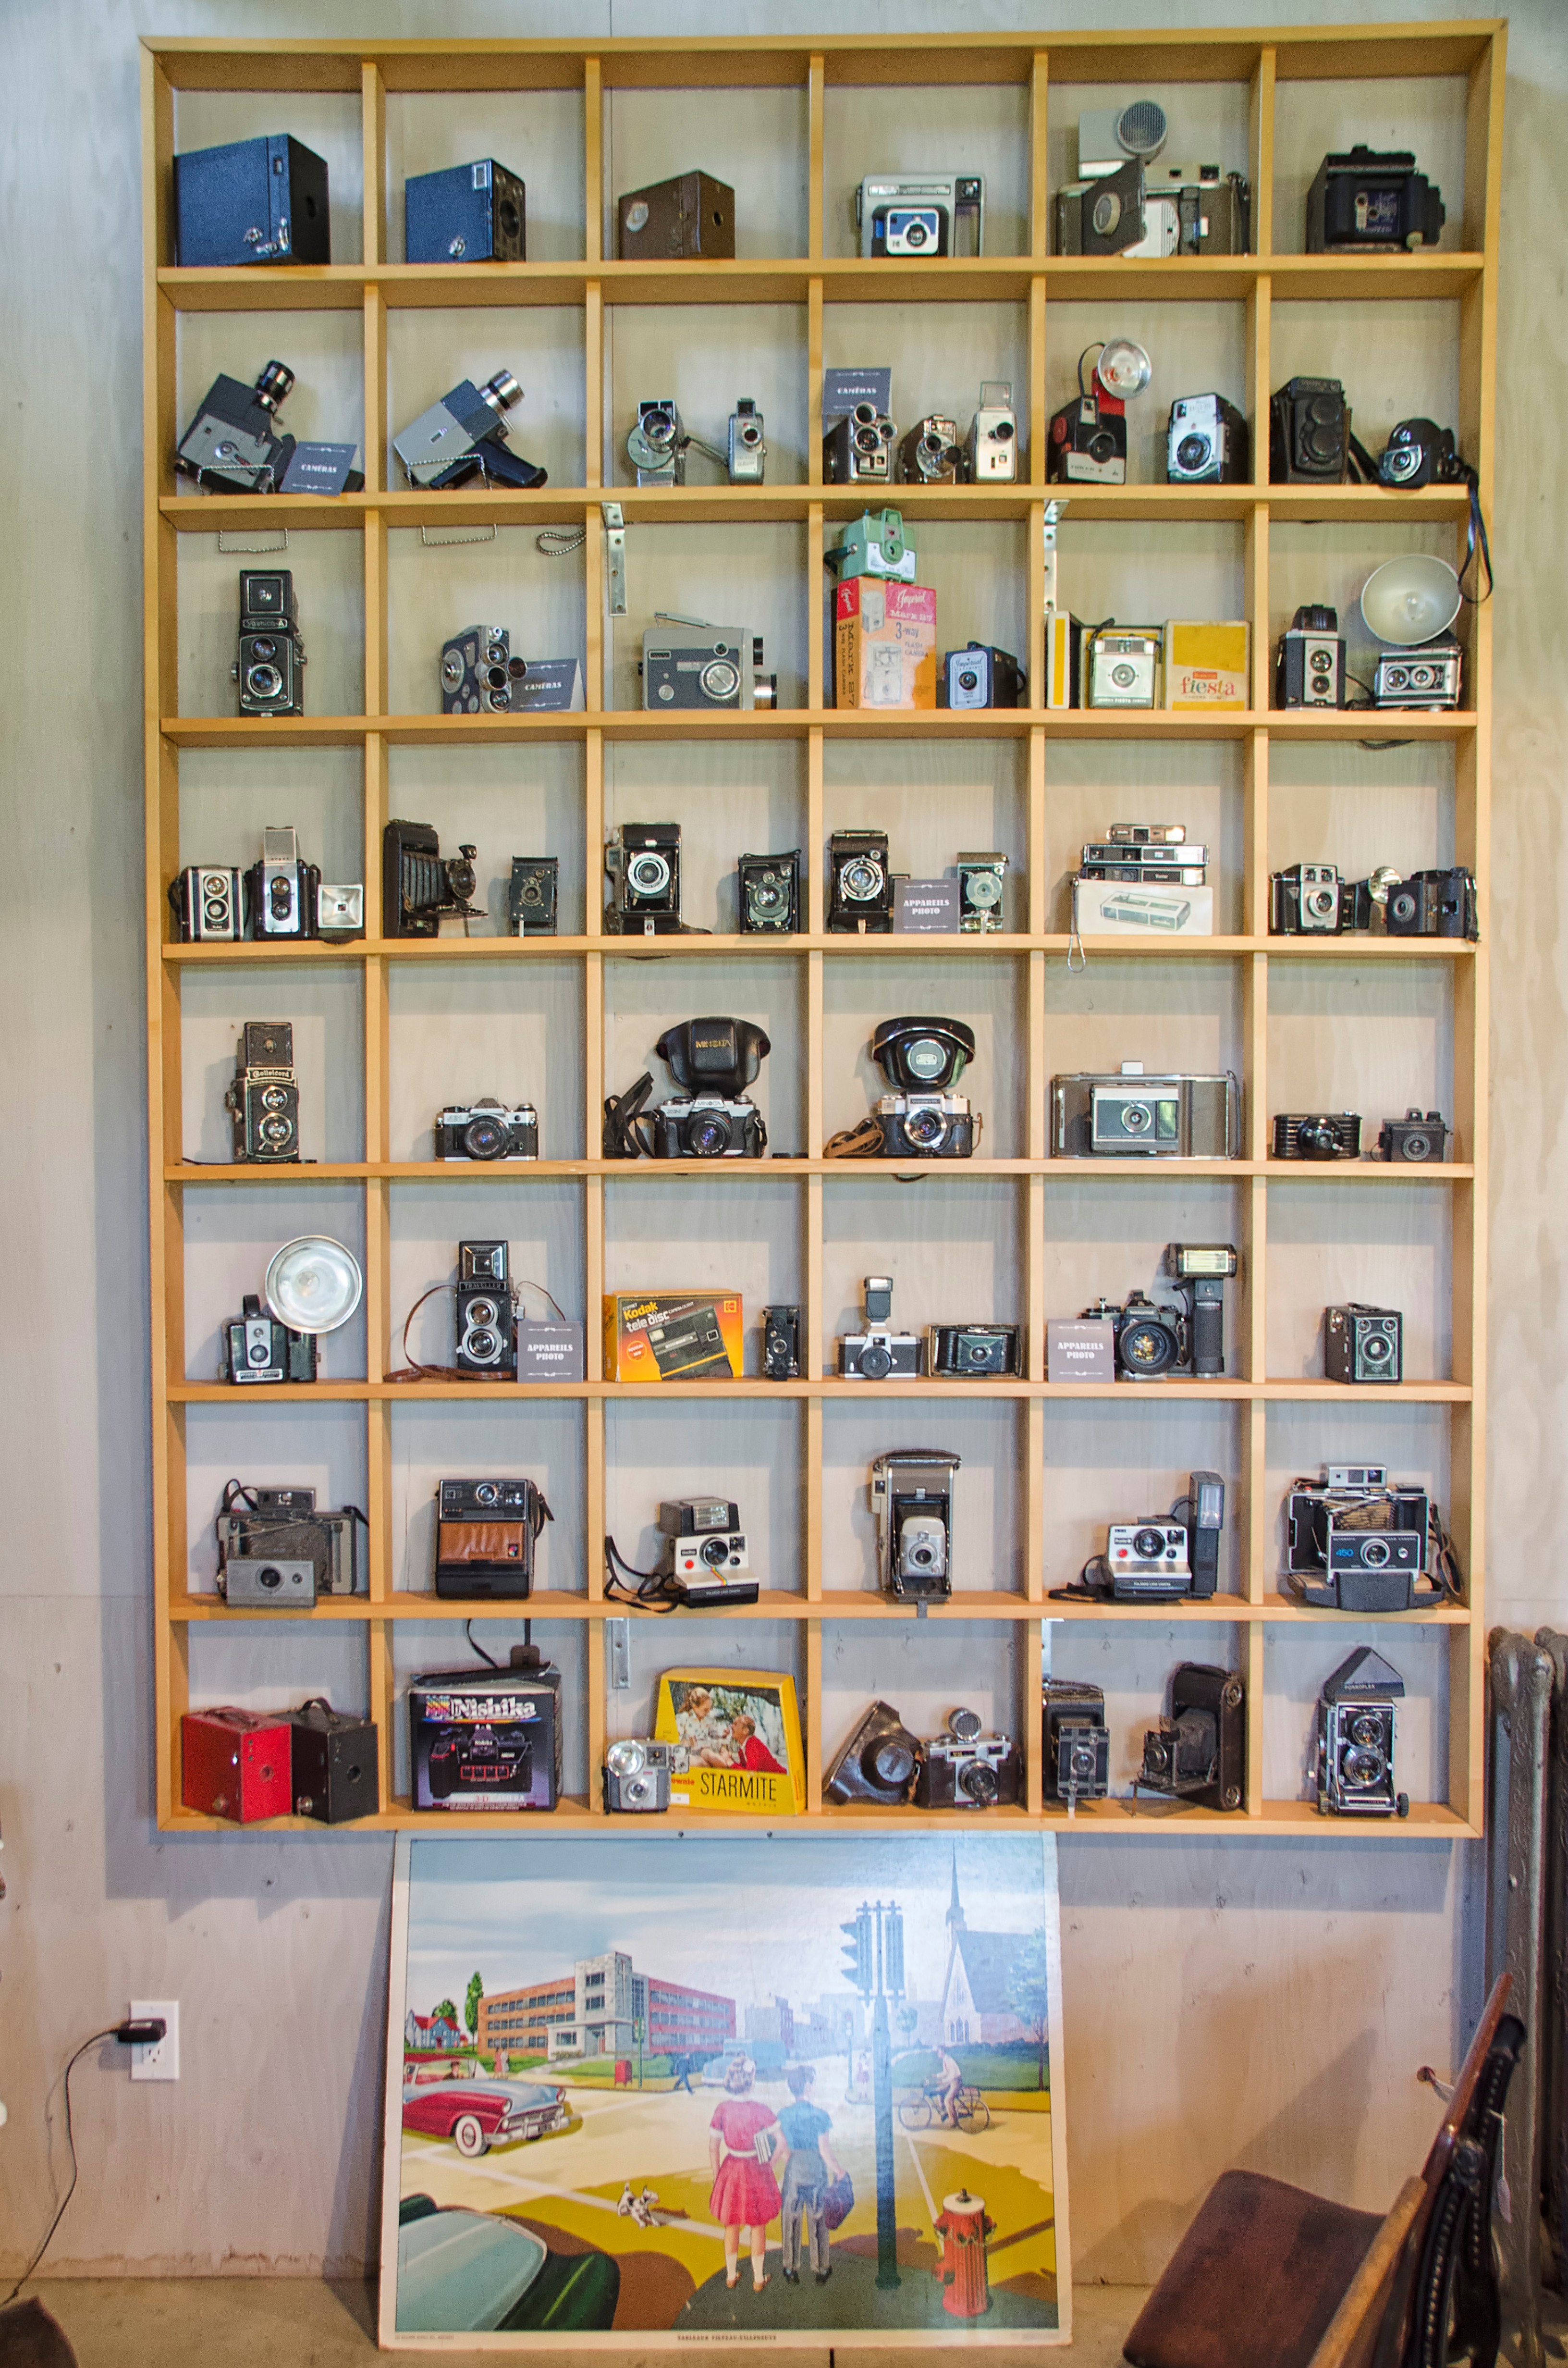
wall, shelf, furniture, interior design, art, canada, quebec, sherbrooke, divers, various, modern art, display case